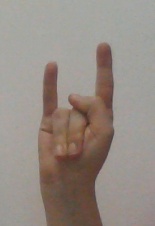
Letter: la